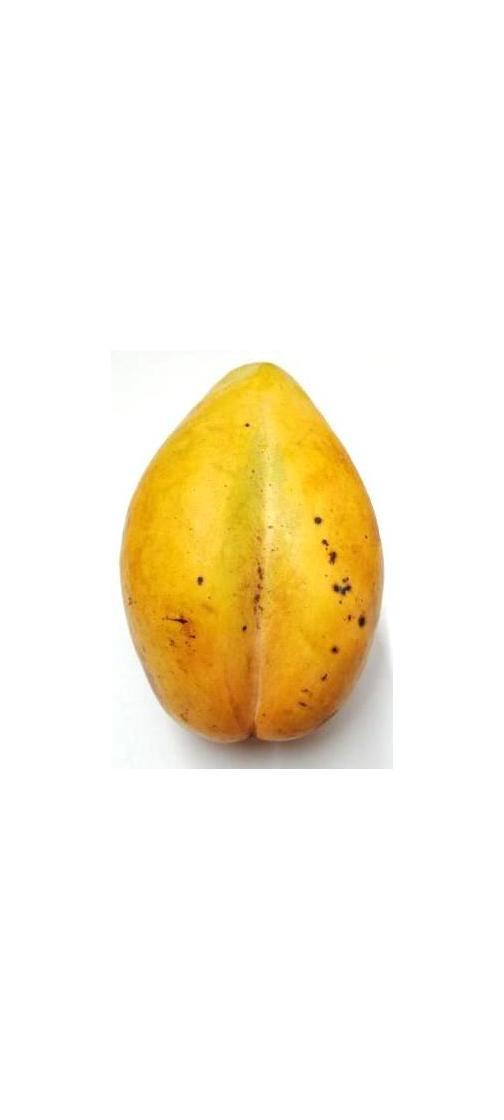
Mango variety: Bari-11